Bézier triangle

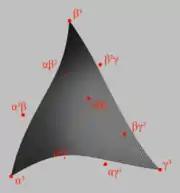
An example Bézier triangle with control points marked

where α, β, γ, αβ, αβ, βγ, βγ, αγ, αγ and αβγ are the control points of the triangle and "s", "t", "u" (with 0 ≤ "s", "t", "u" ≤ 1 and "s" + "t" + "u" = 1) are the barycentric coordinates inside the triangle.